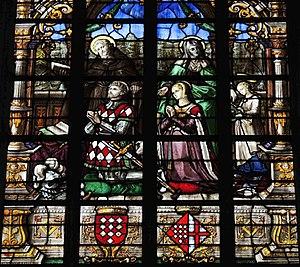
Vitraux Antoine II de Lalaing, comte d'Hoogstraten- Éleonore de Montmorency
La Maison de Lalaing est une importante famille de la noblesse belge à laquelle appartiennent les Seigneurs de Lalaing. Issue de la Maison de Forest, originaire de Forest-sur-Marque, elle a donné de nombreux gouverneurs et généraux au service des souverains du Hainaut, ducs de Bourgogne puis rois d'Espagne, sept grands baillis de Hainaut, Stadhouders de Hollande, Zélande et Gueldre, et douze chevaliers de l'ordre de la Toison d'or. La famille actuelle vit encore en Belgique. Leur chateau, Château de Lalaing, se trouve à Zandberg.